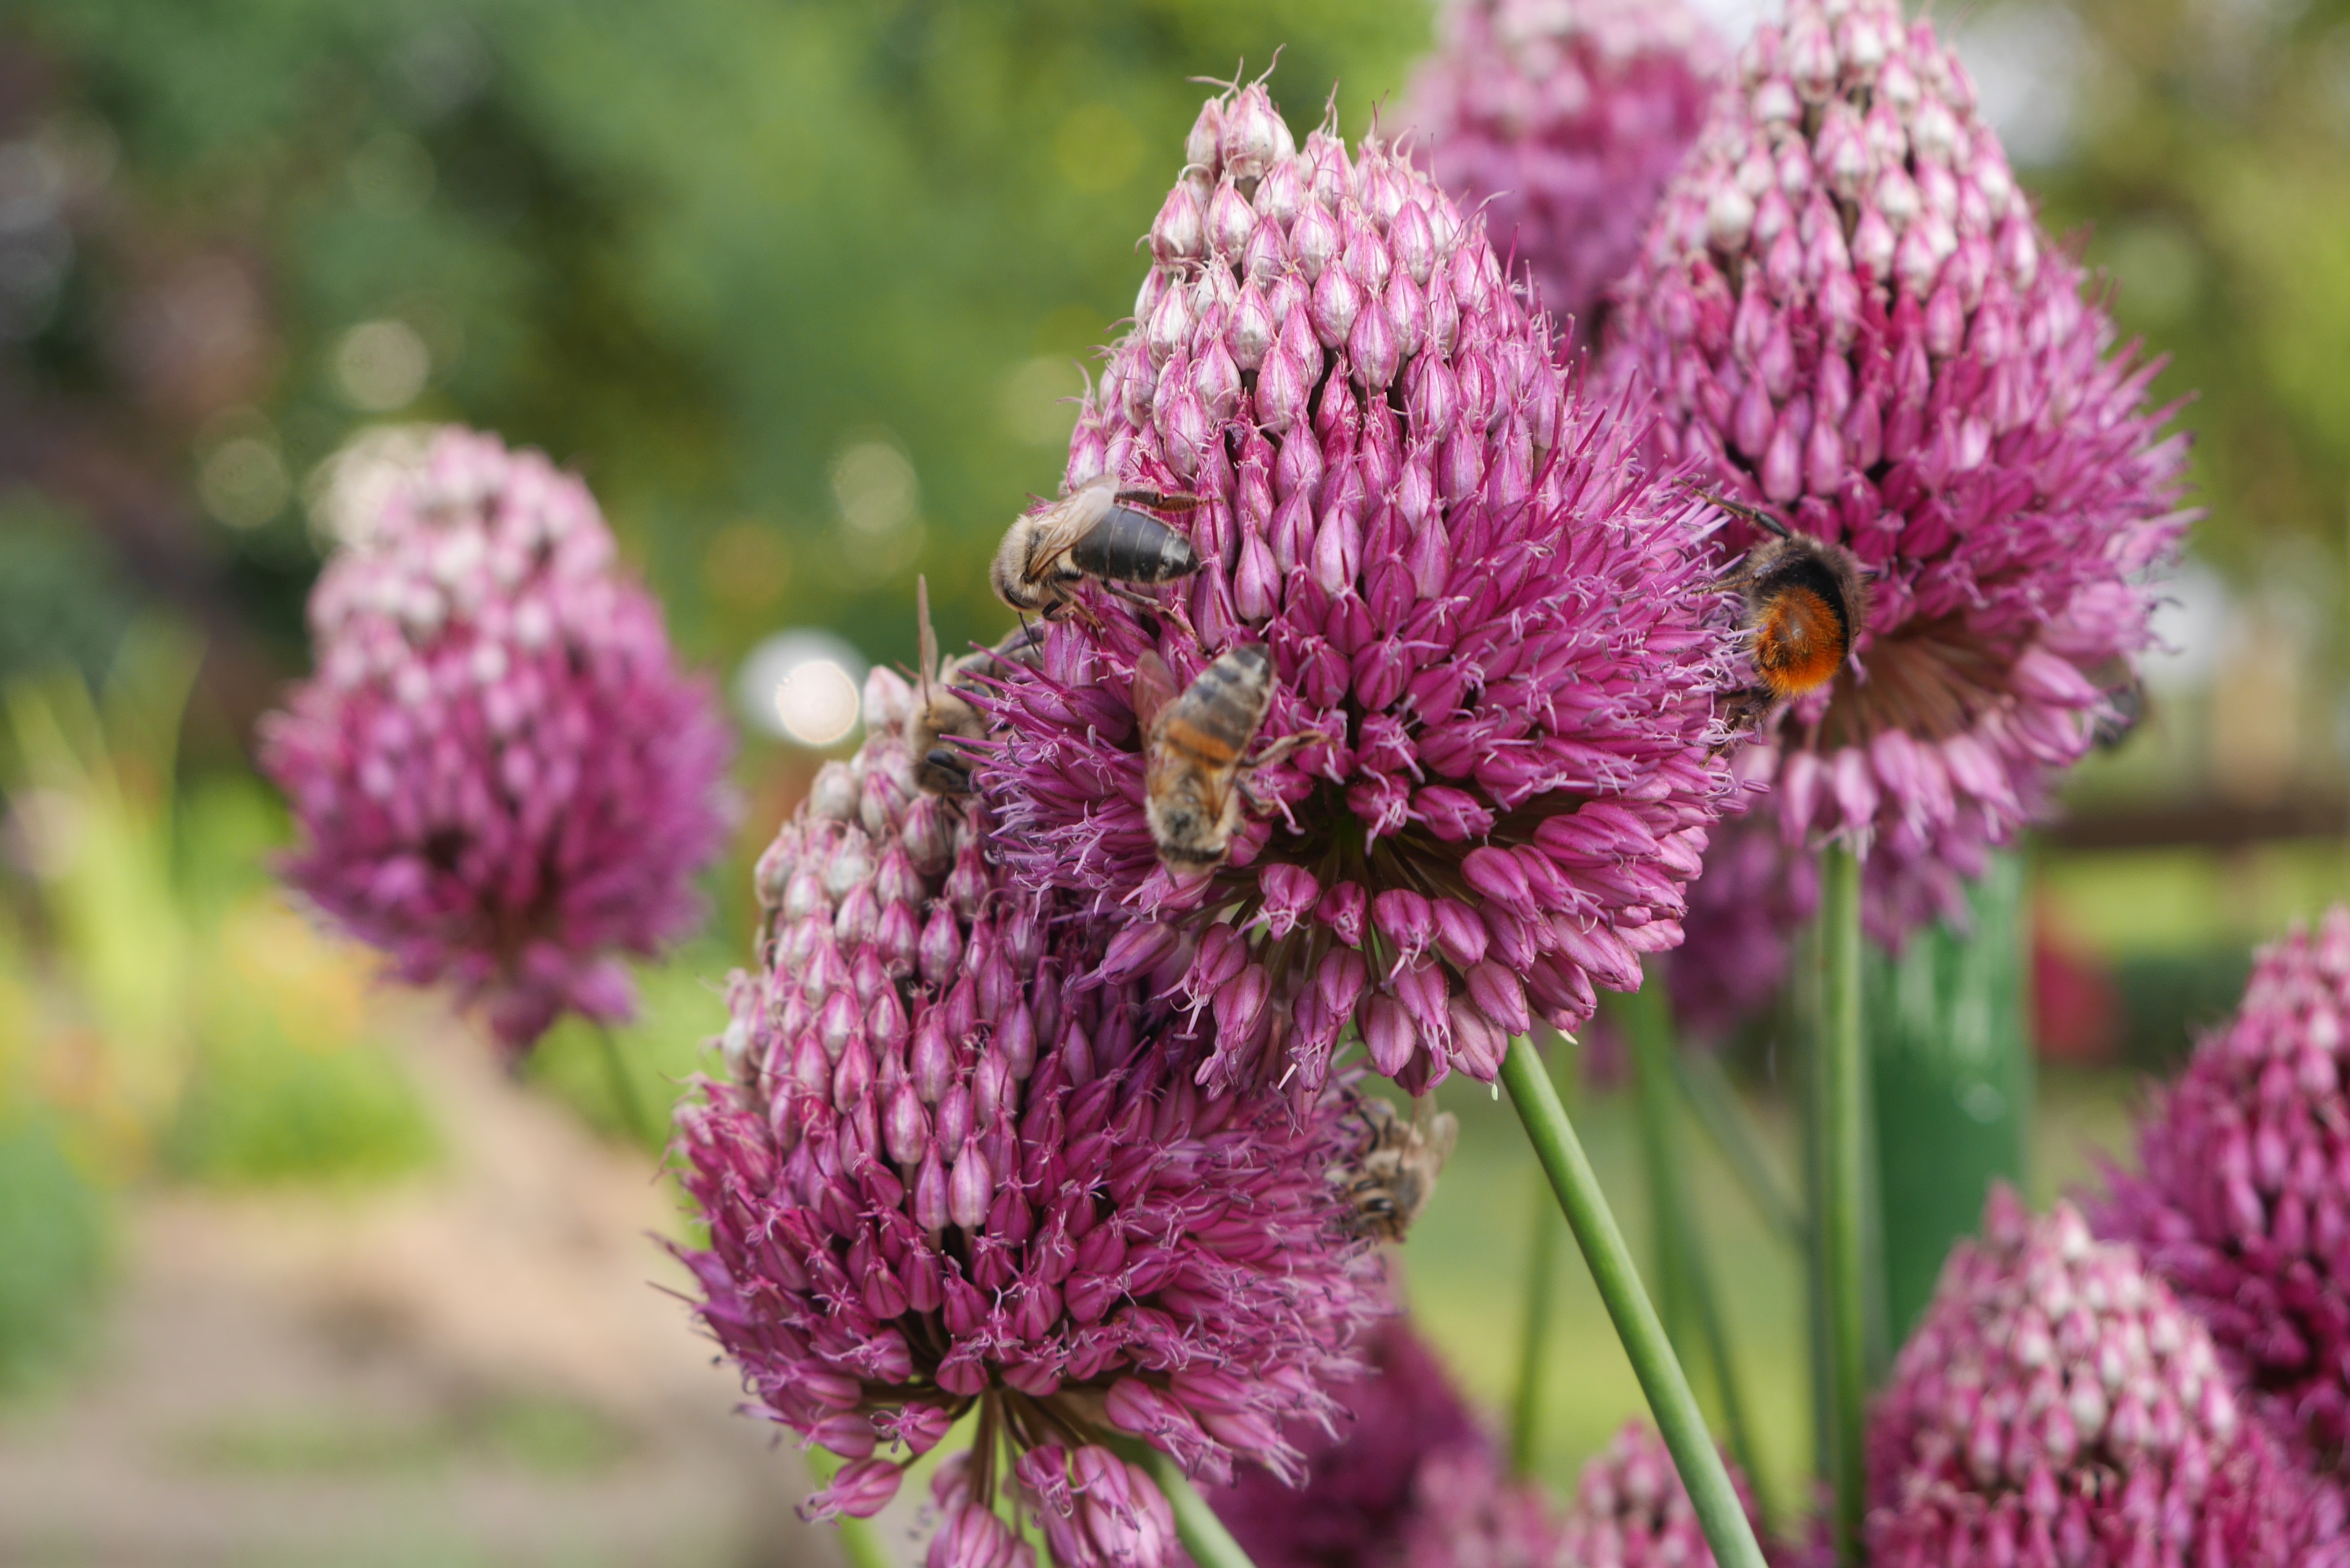
nature, blossom, plant, meadow, flower, summer, herb, produce, insect, botany, garden, pink, close, flora, wildflower, farbenpracht, bee, chives, flowering plant, land plant, onion genus, ironweed